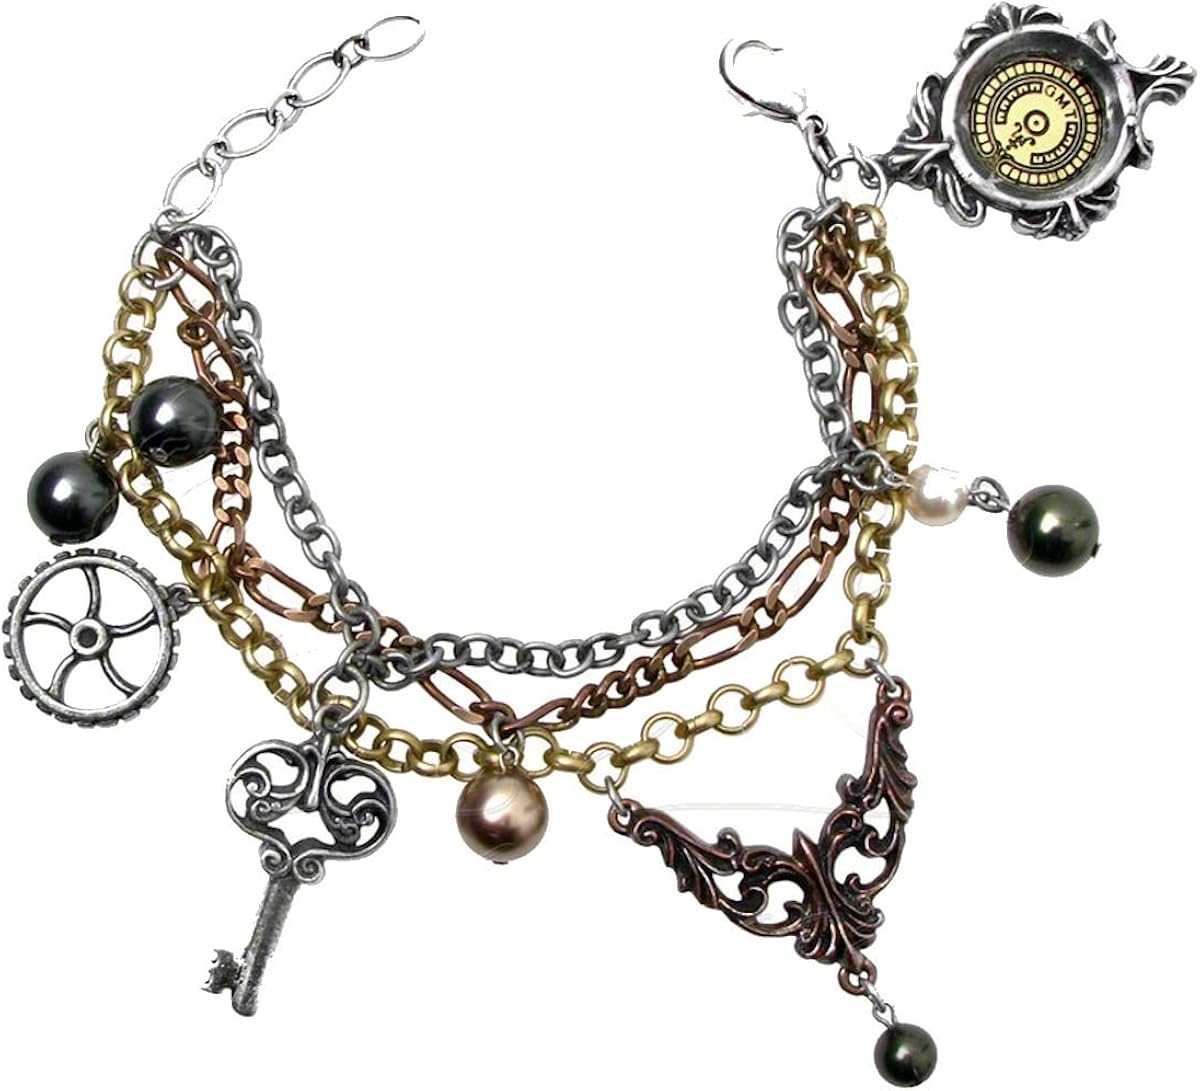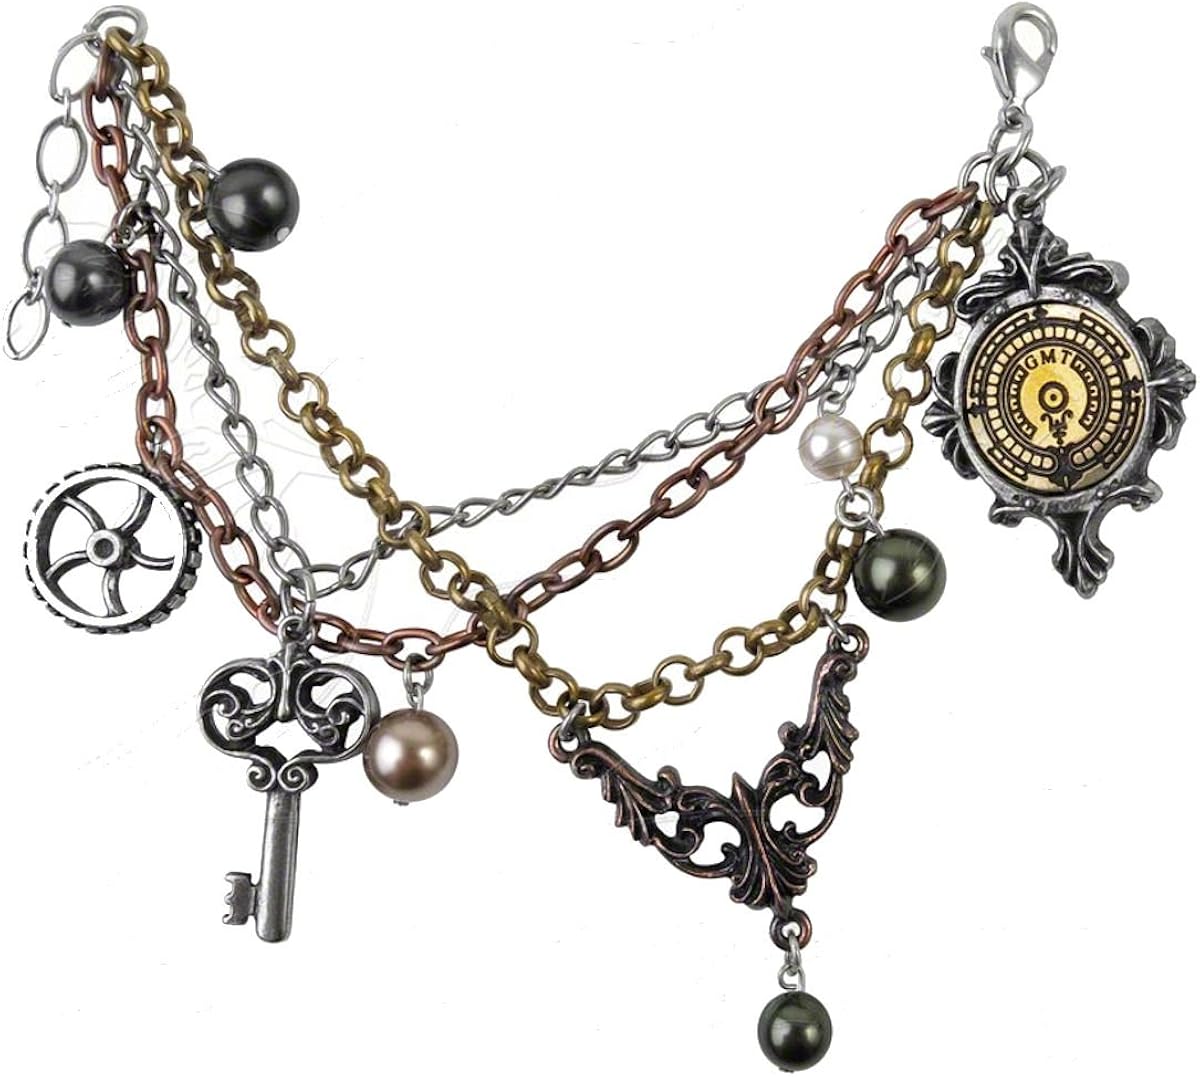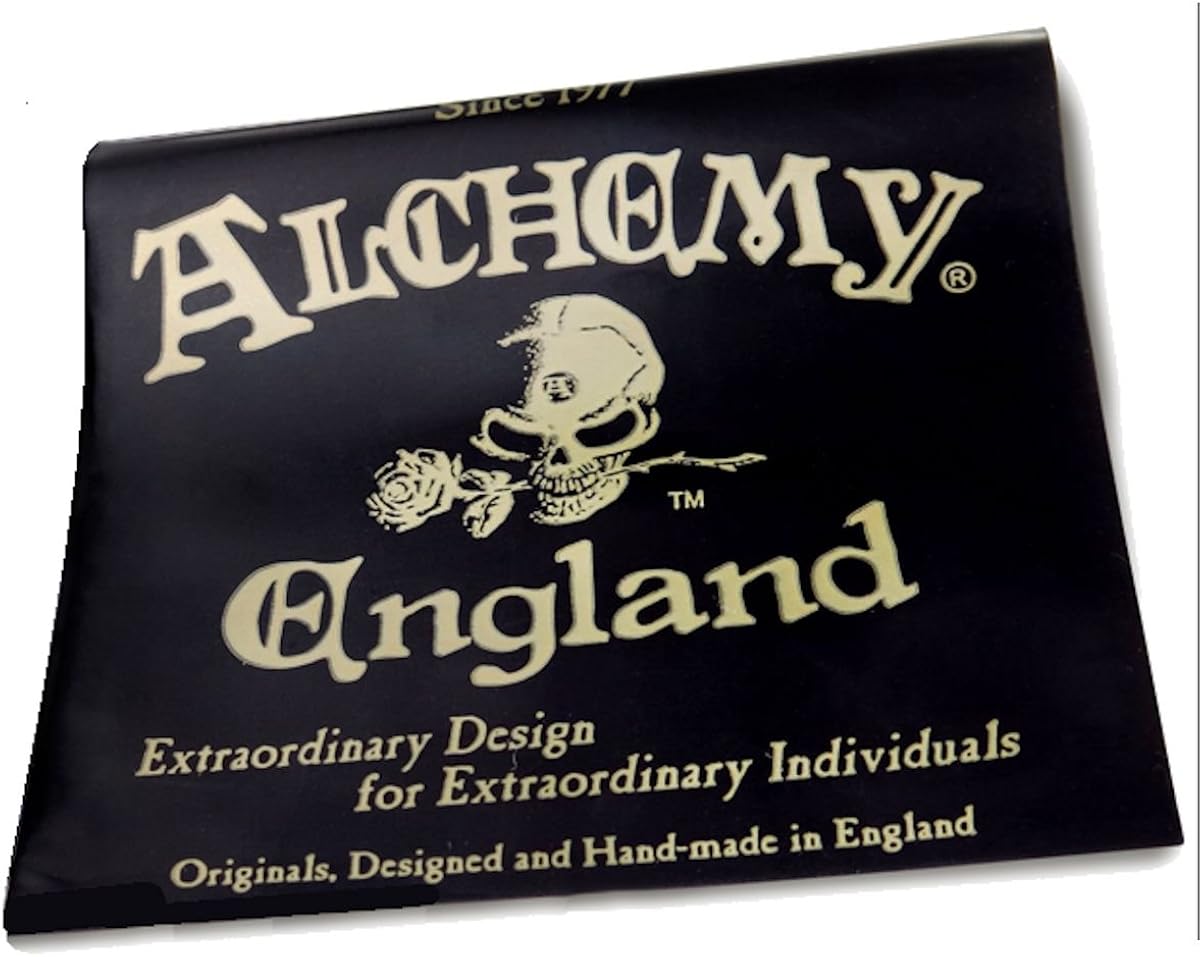
Mrs Hudson's Cellar Keys Bracelet
Category: AMAZON FASHION
Matron of both house and workshop-laboratory, this, her bracelet made-up of some of her many technological access devices. This two tone cast pewter and chain, 'charm' style bracelet has Swarovski crystals and an etched, brass inlay. Approximate Dimensions: Width 7.2" x Height 4.13" x Depth 0.39" Sizes: One Size, Adjustable Materials: Two tone pewter, etched brass inlay
Features: Imported | Bright Polished English Pewter | Brass toned English Peter | Swarovky crystals | Chain style bracelet with Lobster Claw clasp